Transport in Uzbekistan

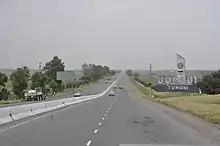
M39 Highway in Uzbekistan, near Jomboy

As of 2005, Uzbekistan had of roads, about of which were paved. The road infrastructure is deteriorating, particularly outside of Tashkent. No significant highway projects were underway in 2006. In the early 2000s, U.S. engineers improved some roads around the port of Termez to facilitate movement of humanitarian supplies to Afghanistan. Uzbekistan is a member country of the United Nations’ Asian Highway Network, and several national roads are designated as part of the network.